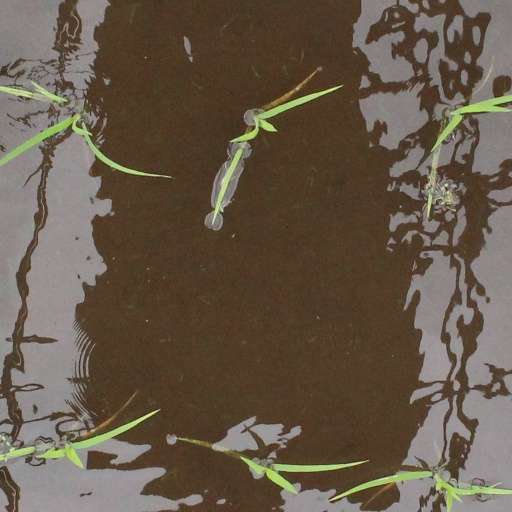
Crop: rice